Langwies GR railway station

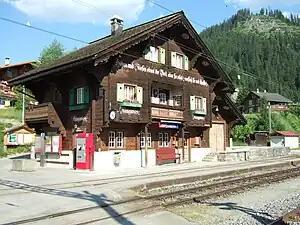
The station building and main platform in 2010

Langwies GR railway station, often just Langweis railway station, is a railway station on the Chur–Arosa railway (the ""Arosabahn"") of the Rhaetian Railway (RhB). It is situated in Langwies, lower down the hillside from the centre of the village. A minor level crossing straddles the tracks at the station.